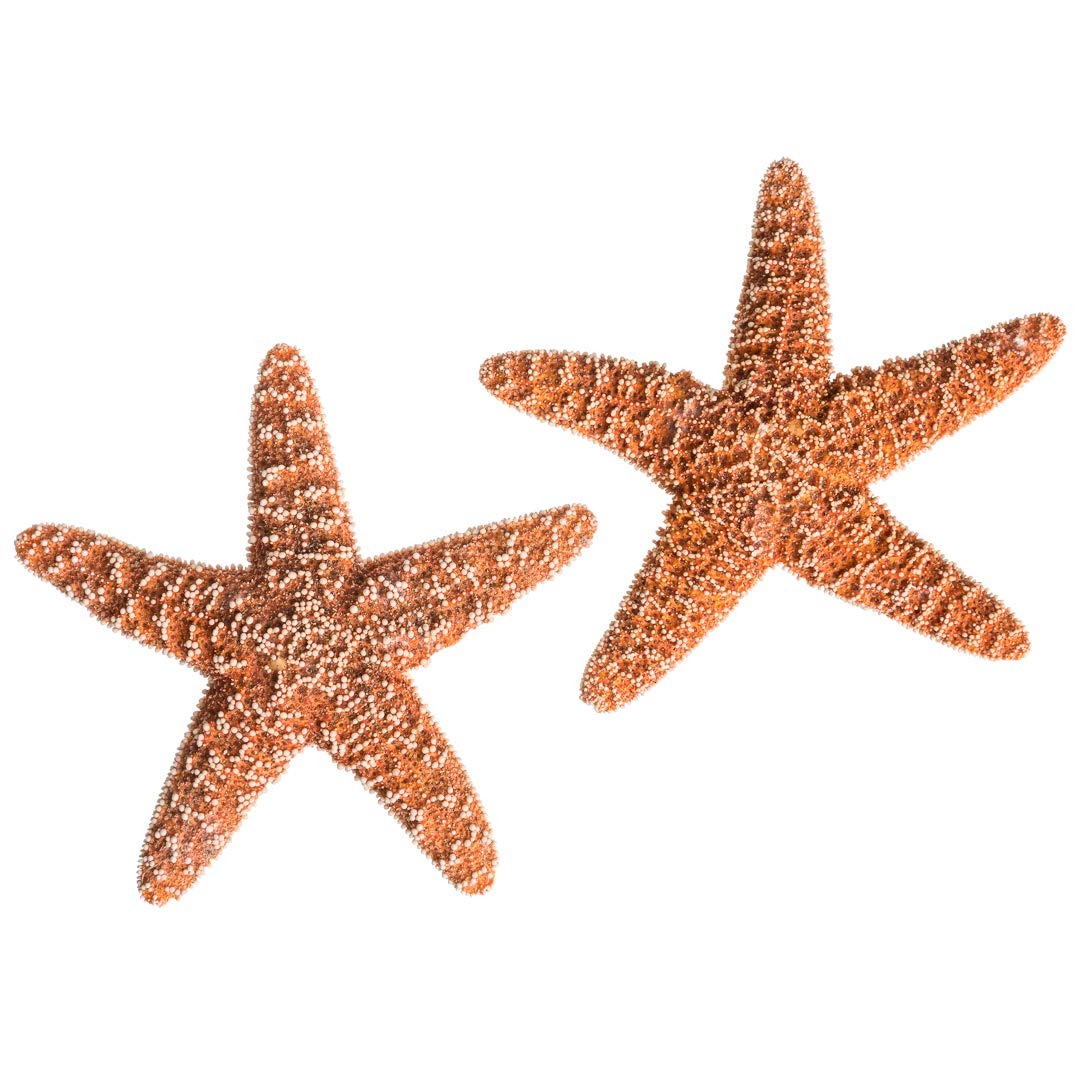
Item Name: Real Starfish - 2 Large Brown Sugar Starfish (4-6in) - Starfish for Crafts - Star Fish Shells Decorations - Starfish Decor - Sea Star - Starfish Decorations - Starfish Shells
Bullet Point 1: YOU WILL RECEIVE - (2) Handpicked Brown Sugar Starfish, each measuring 4 - 6in. Perfect large starfish for crafts, starfish decorations for party, or adding a touch of nautical charm to your décor.
Bullet Point 2: HANDPICKED NATURAL QUALITY – Every starfish is hand-selected and securely packed to ensure pristine condition upon arrival, ready to use for elegant decor or inspiring creative crafts.
Bullet Point 3: ELEVATE YOUR DÉCOR – Add coastal charm with these large starfish. Use them for table settings, wall art, vase fillers, wedding centerpieces, beach parties or accent decor.
Bullet Point 4: PERFECT FOR DIY PROJECTS - Create memorable pieces with these natural Sugar Starfish, perfect for crafting ornaments, wedding favors, candles, jewelry, picture frames, coastal wreaths and personalized gifts.
Bullet Point 5: FOR DECORATION ONLY – These real Sugar Starfish are non-edible and designed exclusively for decorative use, ideal for adding an authentic nautical element to your projects.
Product Description: "Transform your living space or creative projects with this set of 2 Real Large Brown Sugar Starfish, each measuring 4-6in. These natural sea stars are perfect for adding a touch of coastal charm to your home or special events. Whether you're planning a beach-themed wedding, hosting a nautical party, or looking to create unique crafts, these starfish are the perfect addition. Each starfish is carefully selected and professionally packaged to ensure it arrives in pristine condition, ready to use straight out of the box. Their natural beauty and texture make them versatile for various decorative uses. Incorporate them into elegant centerpieces, frame designs, vase candle holders, mirrors, or table settings. They're also ideal for accenting larger shell arrangements or creating stunning wall art. If you're a DIY enthusiast, these Sugar Starfish are excellent for crafting unique gifts and keepsakes. Use them to design Christmas ornaments, wedding favors, jewelry, candles, or picture frames that carry the essence of the ocean. Their authentic appearance and high quality will elevate your projects and impress your guests or clients. Please note: These real Sugar Starfish are intended for decorative purposes only and are not edible. Their durable, natural structure ensures they will last as timeless decor pieces or cherished craft creations. Add a genuine nautical vibe to your home, office, or event with these stunning starfish. Perfect for home decorators, event planners, and craft lovers alike, this collection of Sugar Starfish is a must-have for anyone looking to bring the beauty of the sea into their designs. Don't miss the chance to transform your space and inspire your creativity!"""
Value: 2.0
Unit: Count

Price: 17.99